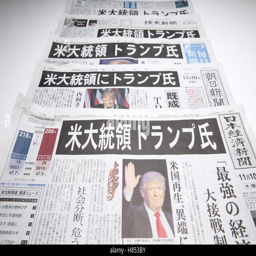
newspapers lead with the news that politician was elected as government office